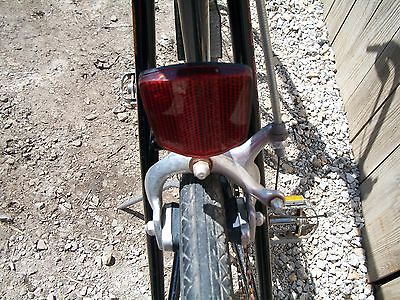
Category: bicycle